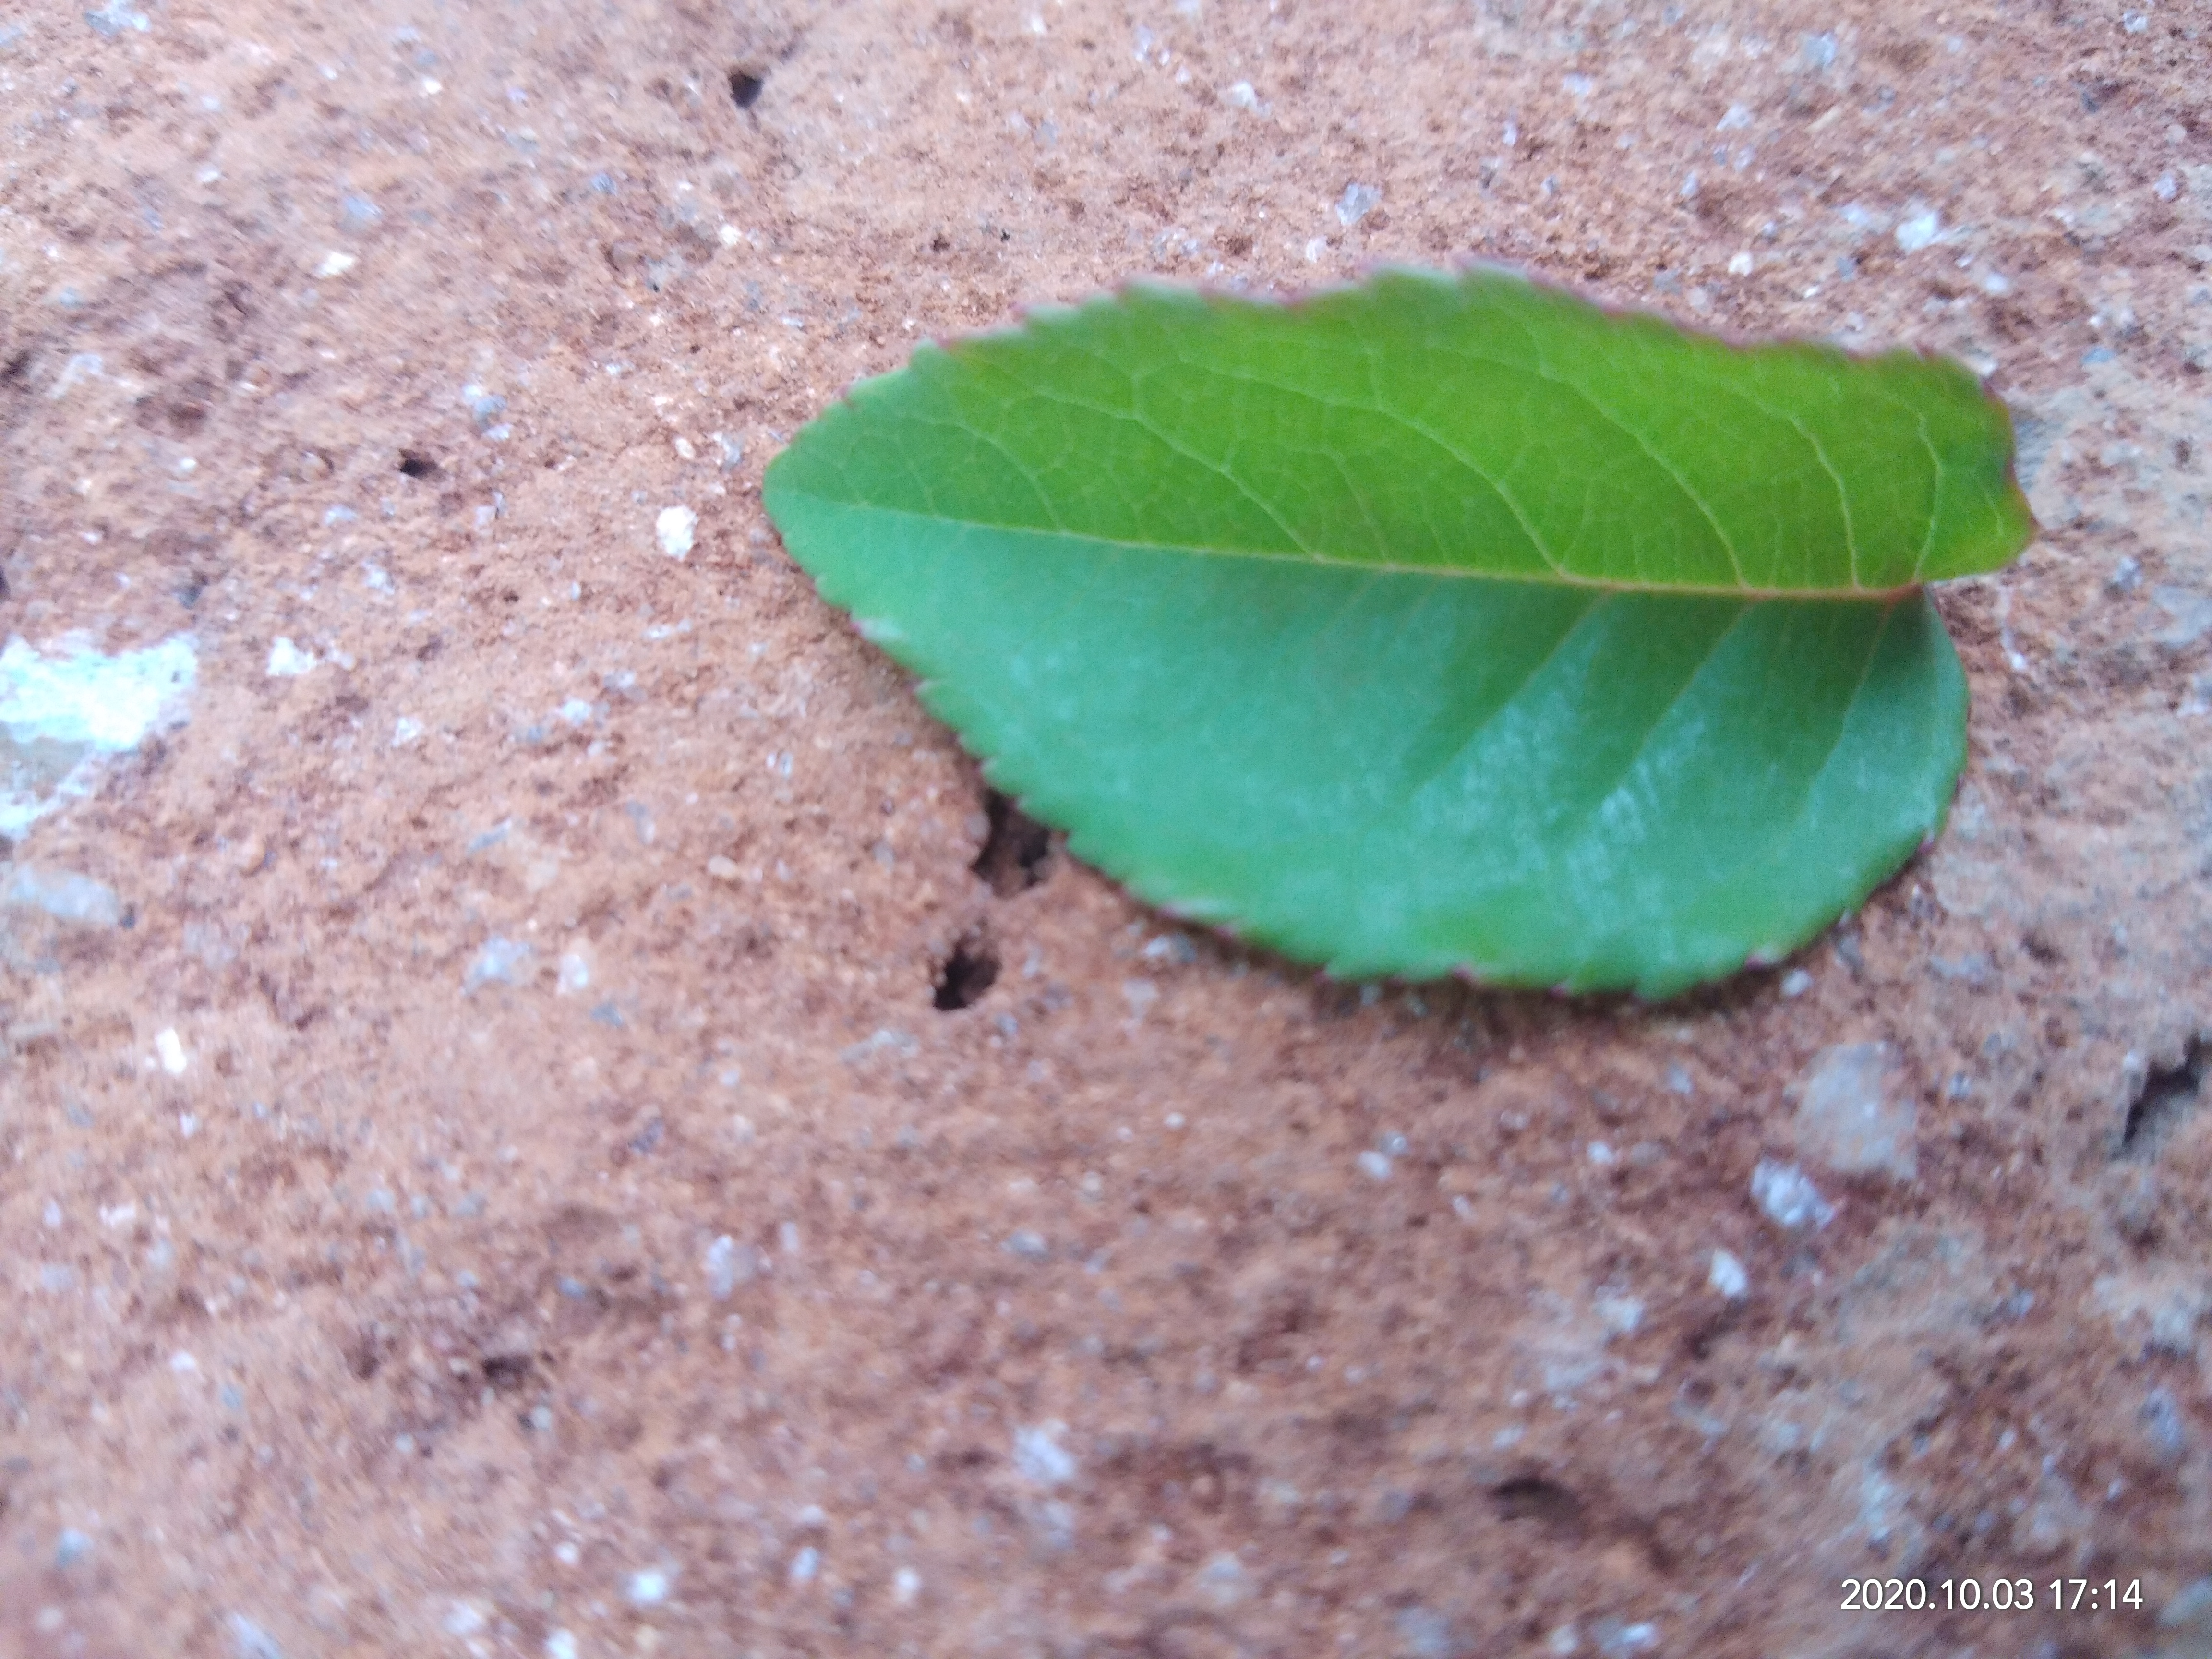
Plant: Rose